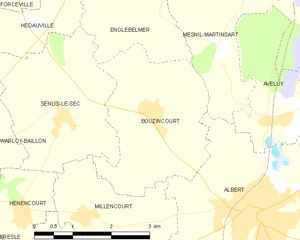
Carte des communes françaises Bouzincourt